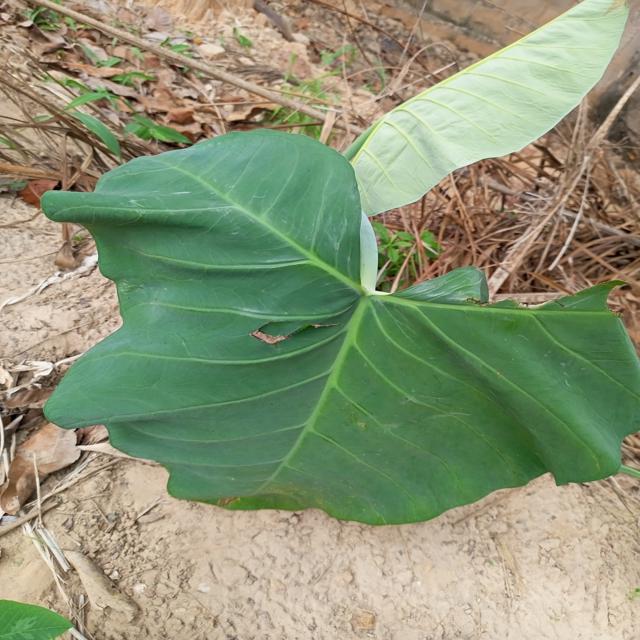
Label: Early_Blight